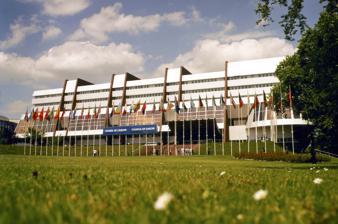
Building: Palace of Europe
Country: France
Year built: 1977
Former seat of the European Parliament Palace of Europe Palais de l'Europe Facade of the Palace of Europe with flags of member States General information Location Strasbourg , Alsace , France Coordinates 48°35′42″N 7°46′19″E / 48.59500°N 7.77194°E / 48.59500; 7.77194 Current tenants Council of Europe Construction started 1972 Completed 1977 Owner Council of Europe Technical details Floor area 64,000 m 2 Design and construction Architect(s) Henry Bernard The Palace of Europe ( French : Palais de l'Europe ) is a building located in Strasbourg , France , that has served as the seat of the Council of Europe since 1977 when it replaced the "House of Europe". Between 1977 and 1999 it was also the Strasbourg seat of the European Parliament . Background and history The first assemblies of the Council of Europe used to take place in the stately, 1880s main building of Strasbourg University , the former Kaiser-Wilhelms-Universität . Between 1950 and 1977, they took place in a provisory concrete building of purely functional architecture, the House of Europe ( Maison de l'Europe ), that stood where there now is the lawn leading up to the Palace of Europe. The architect of this building was Bertrand Monnet. The first stone of the Palace of Europe was laid on 15 May 1972 by the Swiss politician Pierre Graber . The building, designed by architect Henry Bernard , was inaugurated on 28 January 1977. It was built on the site of a tennis court that had been inaugurated in the 1930s and also used to serve as an ice rink in winter. Design Aerial view of the Palace of Europe The building's hemicycle The Palace of Europe is square in shape, 106 metres on each side, with a height of 38 metres (nine stories). Its total working area is 64,000 square metres. It has 17 meeting rooms and a thousand offices for staff of the Council of Europe secretariat. The exterior of the building is red, silver, and brown. The Palace of Europe is located in the "European District" of Strasbourg, about two kilometres northeast of the Grande Île . From the outside, the Palace of Europe resembles a fortress , since the rows of windows are arranged like arrow slits . The Parliament chamber is covered by a giant dome and resembles an enormous shell. Occupants The Committee of Ministers , normally represented by the Ministers Deputies , meets in a circular room projecting from a corner of the eastern wing of the building. The Parliamentary Assembly of the Council of Europe uses the large debating chamber in the centre of the building, called the Hemicycle , famous for its unusual architecture. The Congress of the Council of Europe also holds its plenary sessions in the Hemicycle . The Palace of Europe also accommodates the part of the Council of Europe Secretariat, including the Private Office of the Secretary General of the Council of Europe . Until 1999, the building also hosted plenary sessions of the European Parliament (an institution of the European Union , which is separate from the Council of Europe). The European Parliament now has its own building, Immeuble Louise Weiss , across the Ill River . See also European Court of Human Rights building References